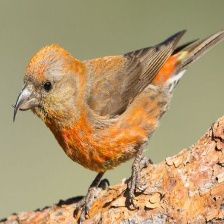
Species: RED CROSSBILL
Scientific name: LOXIA CURVIROSTRA